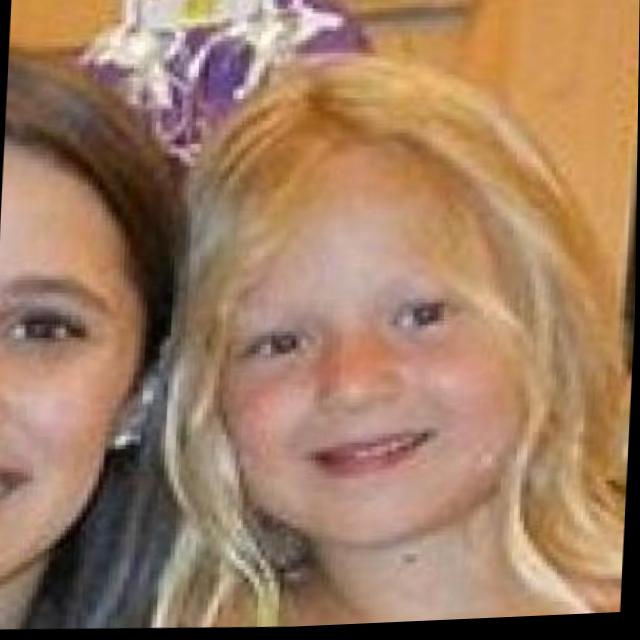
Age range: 0-12